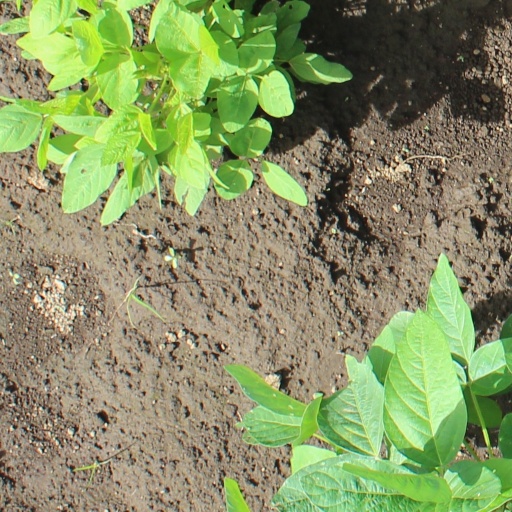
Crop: soybean